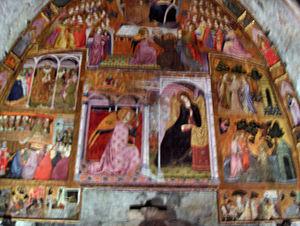
Prete Ilario da Viterbo ou Ilario Zacchi da Viterbo est un peintre italien gothique qui a été actif au XIVᵉ siècle en Ombrie et dans le nord du Latium.
La Portioncule est une petite église d'Assise en Ombrie, datant du VIᵉ siècle. C'est la chapelle, lieu réputé d'apparitions des anges, que saint François remet en état en 1209 ; elle a la particularité d'être aujourd'hui entièrement englobée dans la basilique Sainte-Marie-des-Anges, construite entre 1569 et 1679.